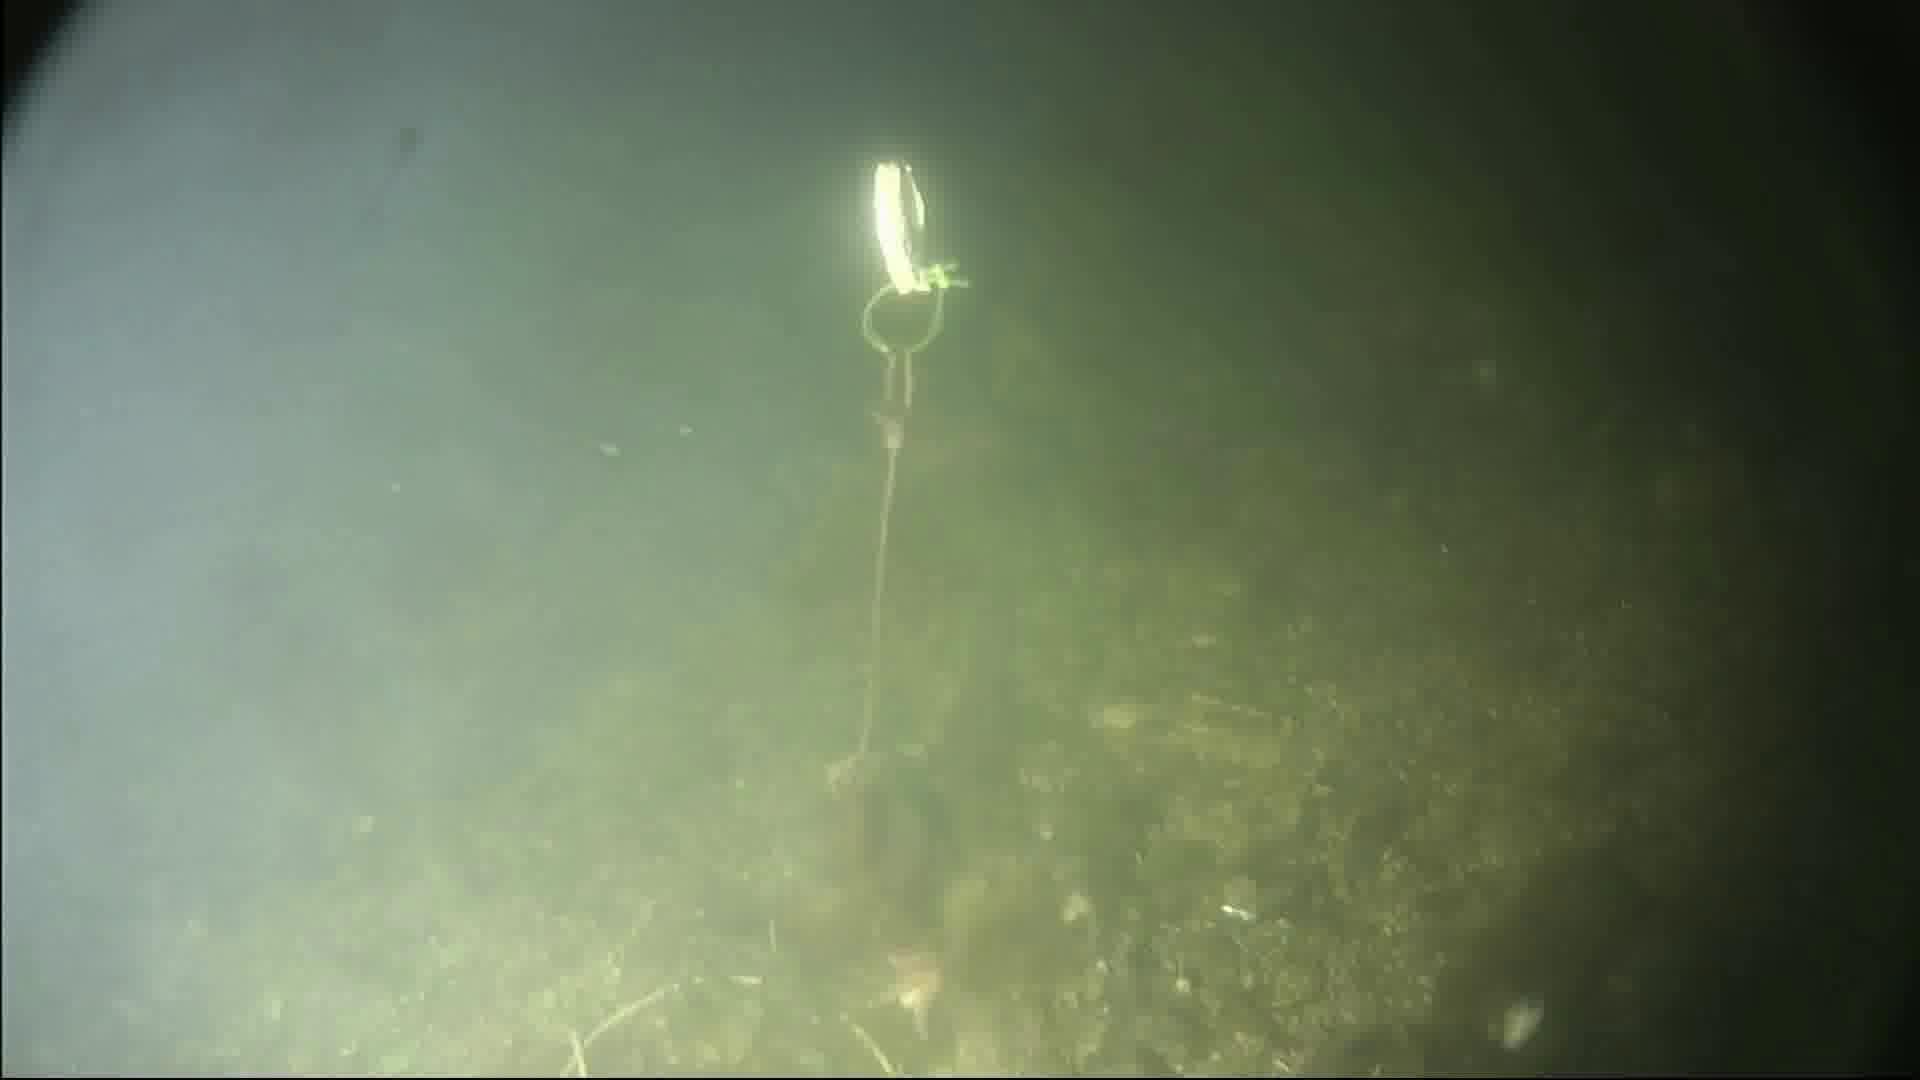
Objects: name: starfish